Ludwig Hupfeld

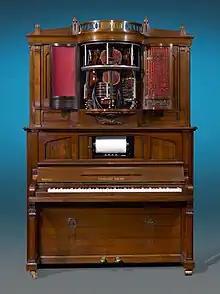
Hupfeld Phonoliszt-Violina Model B music cabinet with three self-playing violins and a self-playing piano

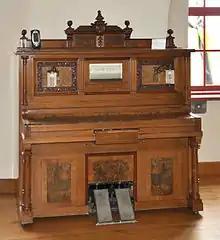
Ludwig Hupfeld AG Phonola of 1900 (the in Oelsnitz Vogtland)

Hupfeld was born in Maberzell (now Fulda in Hesse), Electorate of Hesse.